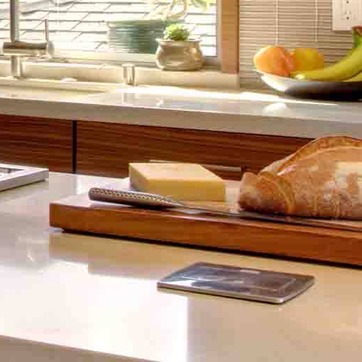
Material: food